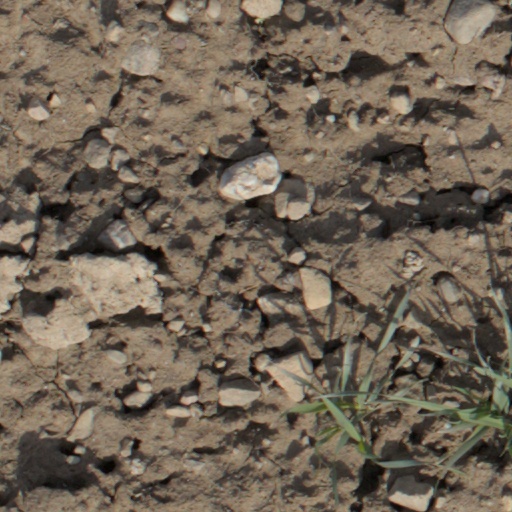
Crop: wheat